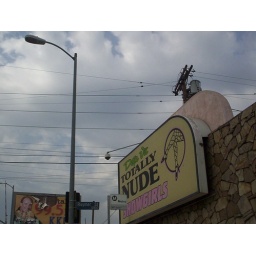
I was totally going for the nude girls sign and by pure happenstance, got the street light too.